Soap Box Derby

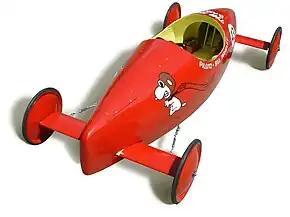
A replica of a Canadian soap box racer from 1969

A story of courage that made international news was of a boy determined to win one more Soap Box Derby race while battling terminal cancer. Doug Hoback hailed from Valparaiso, Indiana, entering his car as a class B contestant in both the Valparaiso and Gary, Indiana, local races in 1955, winning in Valparaiso and being awarded a brand new bike. In December doctors discovered that Doug had a terminal malignancy, a cancer called lymphosarcoma. His physician, Dr. Leonard Green, stated that all he could do medically was postpone death. Undaunted, Doug expressed his wish that he win next year's Soap Box Derby and earn a trip to Akron. "He never gave up," Green said. On July 4, Doug, now age 13, repeated his win in Valparaiso, this time as a class A entry, and then headed to Gary to compete for the regional title and a chance at Akron. On the day of that race Doug was down 40 pounds from his usual 110-pound weight, and at the time trial run he had to be helped in and out of car due to his weakened condition. When an axle broke halfway down the track, his car veered into the guard rail, ending his chance to compete. Uninjured, he continued to watch the race from the sidelines, seated in his wheelchair. The following day his parents returned from church to find their son's condition had worsened. After being rushed to the hospital in Valparaiso he passed away two hours later. "He just gave up," said his father, once he lost his shot at Akron.